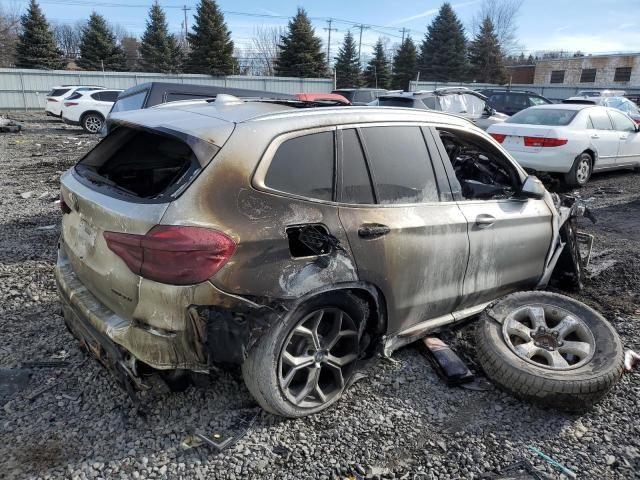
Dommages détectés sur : feu avant droit, feu avant gauche, capot, pare-brise avant, aile avant droite, aile avant gauche, porte avant droite, porte avant gauche, porte arrière droite, porte arrière gauche, aile arrière droite, aile arrière gauche, pare-brise arrière, malle, feu arrière droit, feu arrière gauche, pare-choc arrière, plaque d'immatriculation arrière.
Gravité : majeur